Ashley C. Ford

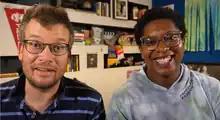
Ford with fellow author John Green in a Vlogbrothers video in June 2021

Her debut book "Somebody's Daughter" was released on June 1, 2021, as "An Oprah Book" through Oprah Winfrey's publishing imprint at Flatiron Books. The book is a memoir, focusing on her difficult upbringing and her often fraught relationships with her parents, in particular her mother. Throughout her childhood, her father was incarcerated and the book explores the ways the formative conditions that created for her and her mother have "shaped her understanding of childhood, authority, forgiveness and freedom."